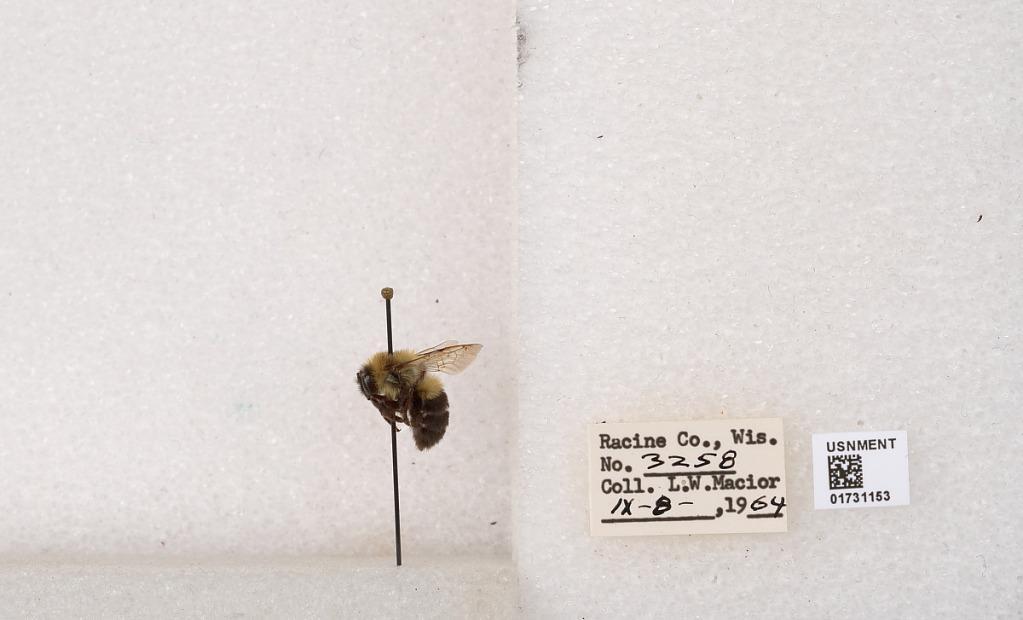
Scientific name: Bombus impatiens Cresson
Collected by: L. Macior
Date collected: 1964-9-8
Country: United States
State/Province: Wisconsin
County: Racine
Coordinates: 42.7299, -87.8123